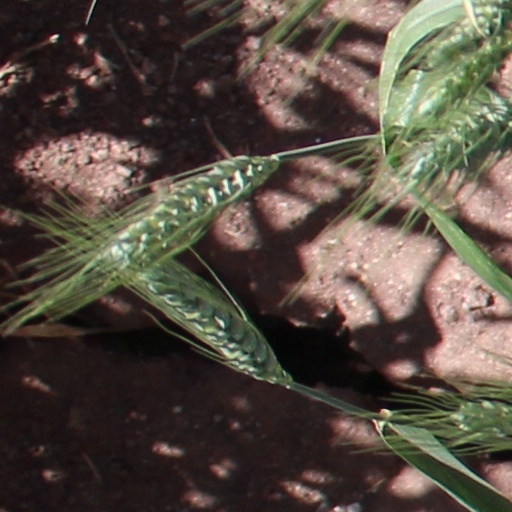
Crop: wheat